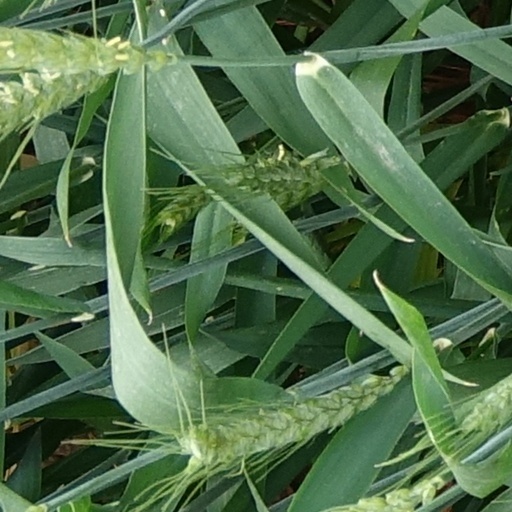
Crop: wheat